Alena Kostornaia

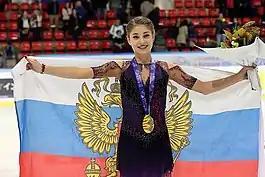
Kostornaia at the 2019 Internationaux de France

For her programs, Kostornaia retained her short program from the previous season and revised a "Twilight"–themed exhibition program from the previous year to serve as her free skate, citing how much she enjoyed skating it. Shortly after debuting her programs at the Russian test skates, Kostornaia resumed training the triple Axel jump. Kostornaia debuted on the senior international level at the 2019 CS Finlandia Trophy, where she placed first in both the short program and free skate. She incorporated two triple Axels in her free skate, becoming the tenth woman in history to land the jump in an international competition, and earned a total combined score of 234.84, 22.31 points ahead of silver medalist Elizaveta Tuktamysheva.